Manic GT

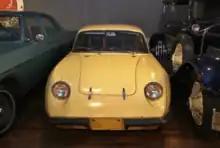
A Manic GT stored at the Canadian Automotive Museum.

A Manic GT is part of the collection at the Canadian Automotive Museum in Oshawa Ontario.